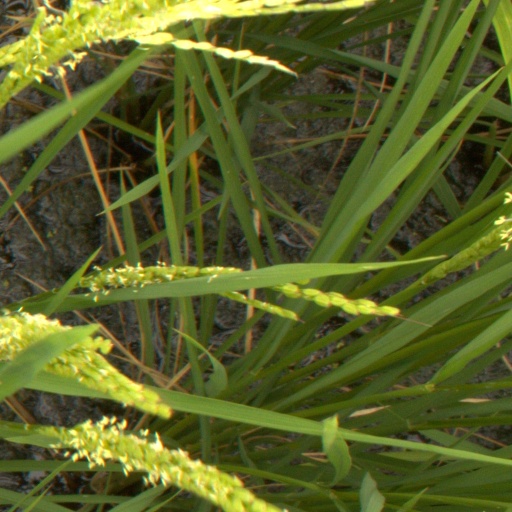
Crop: rice